Black dandyism

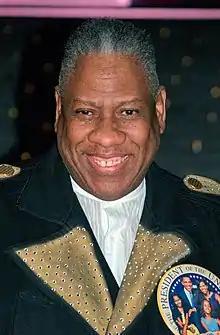
André Leon Talley in 2009

As an aesthetic of combined cultures, Black dandyism is generally characterized by its dynamic blend of classical styles with modern sensibilities. Monica L. Miller, a professor of African studies at Barnard College, wrote that Black dandyism was a response to the history of slavery in the United States wherein Africans "arrived in America physically and metaphorically naked, a seeming "tabula rasa" on which European and new American fashions might be imposed." Black dandyism was thus a means to reclaim the Black body, through the act of clothing, and find self-affirming articulations of Blackness against existing impositions.